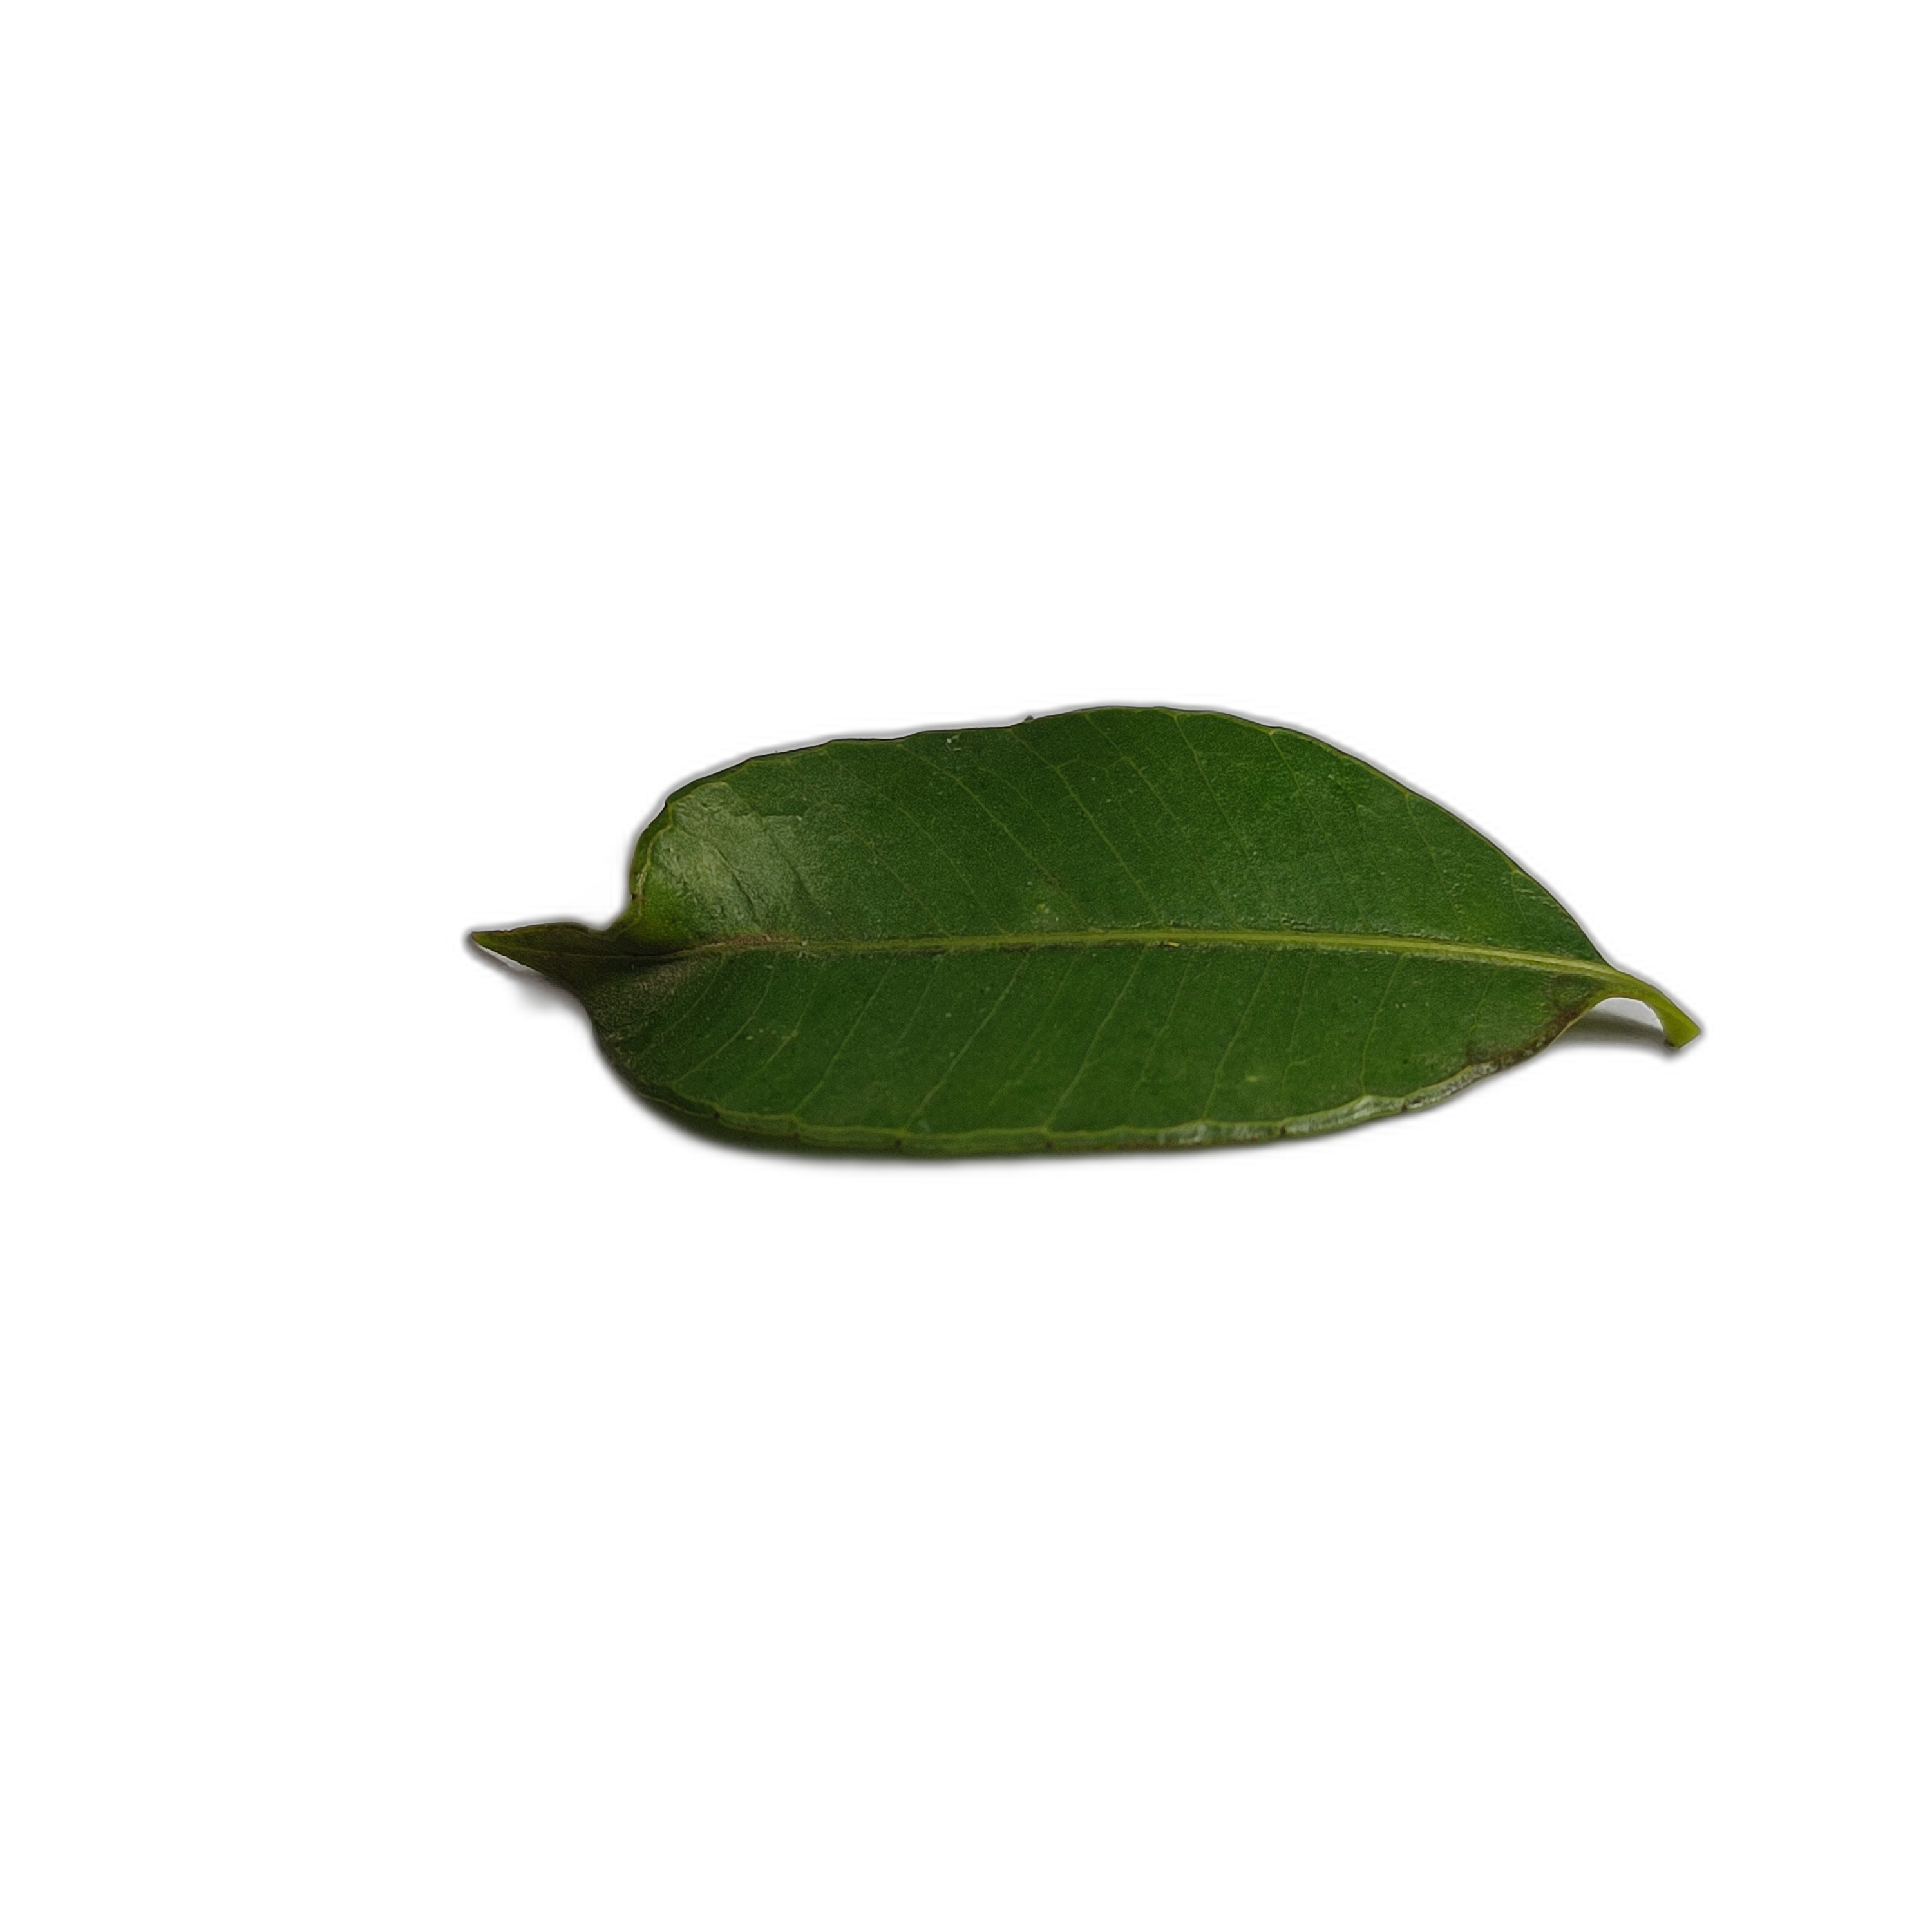
Label: healthy